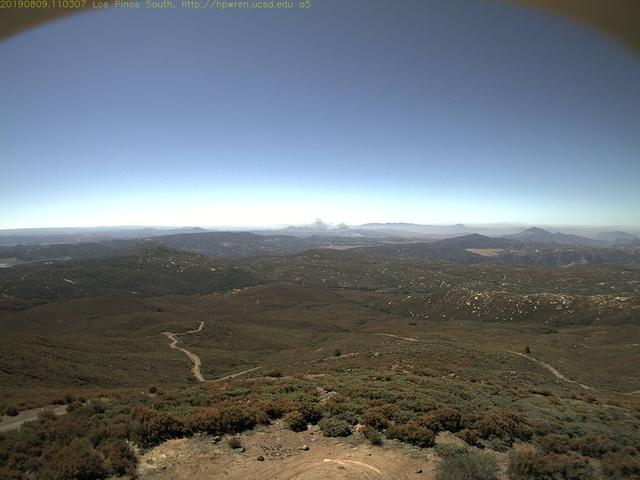
Fire: no
Smoke: yes